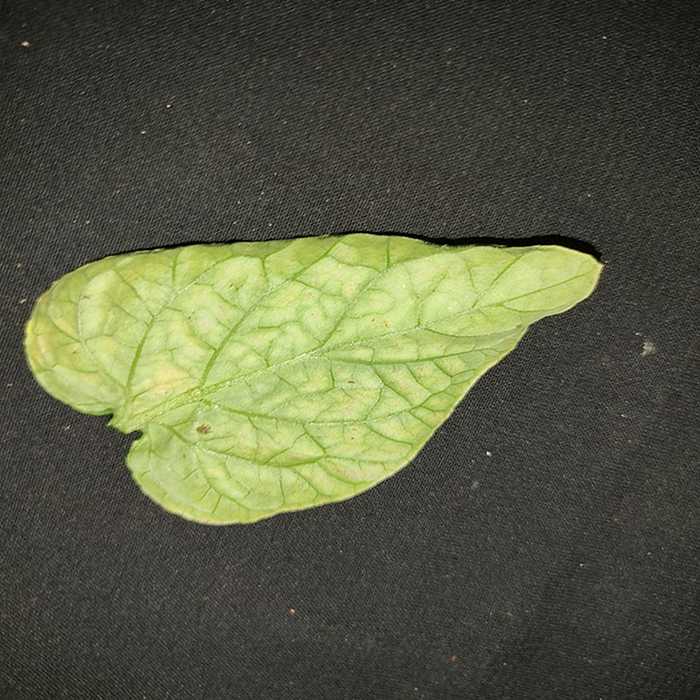
Plant: Tomato
Label: Tomato spotted wilt